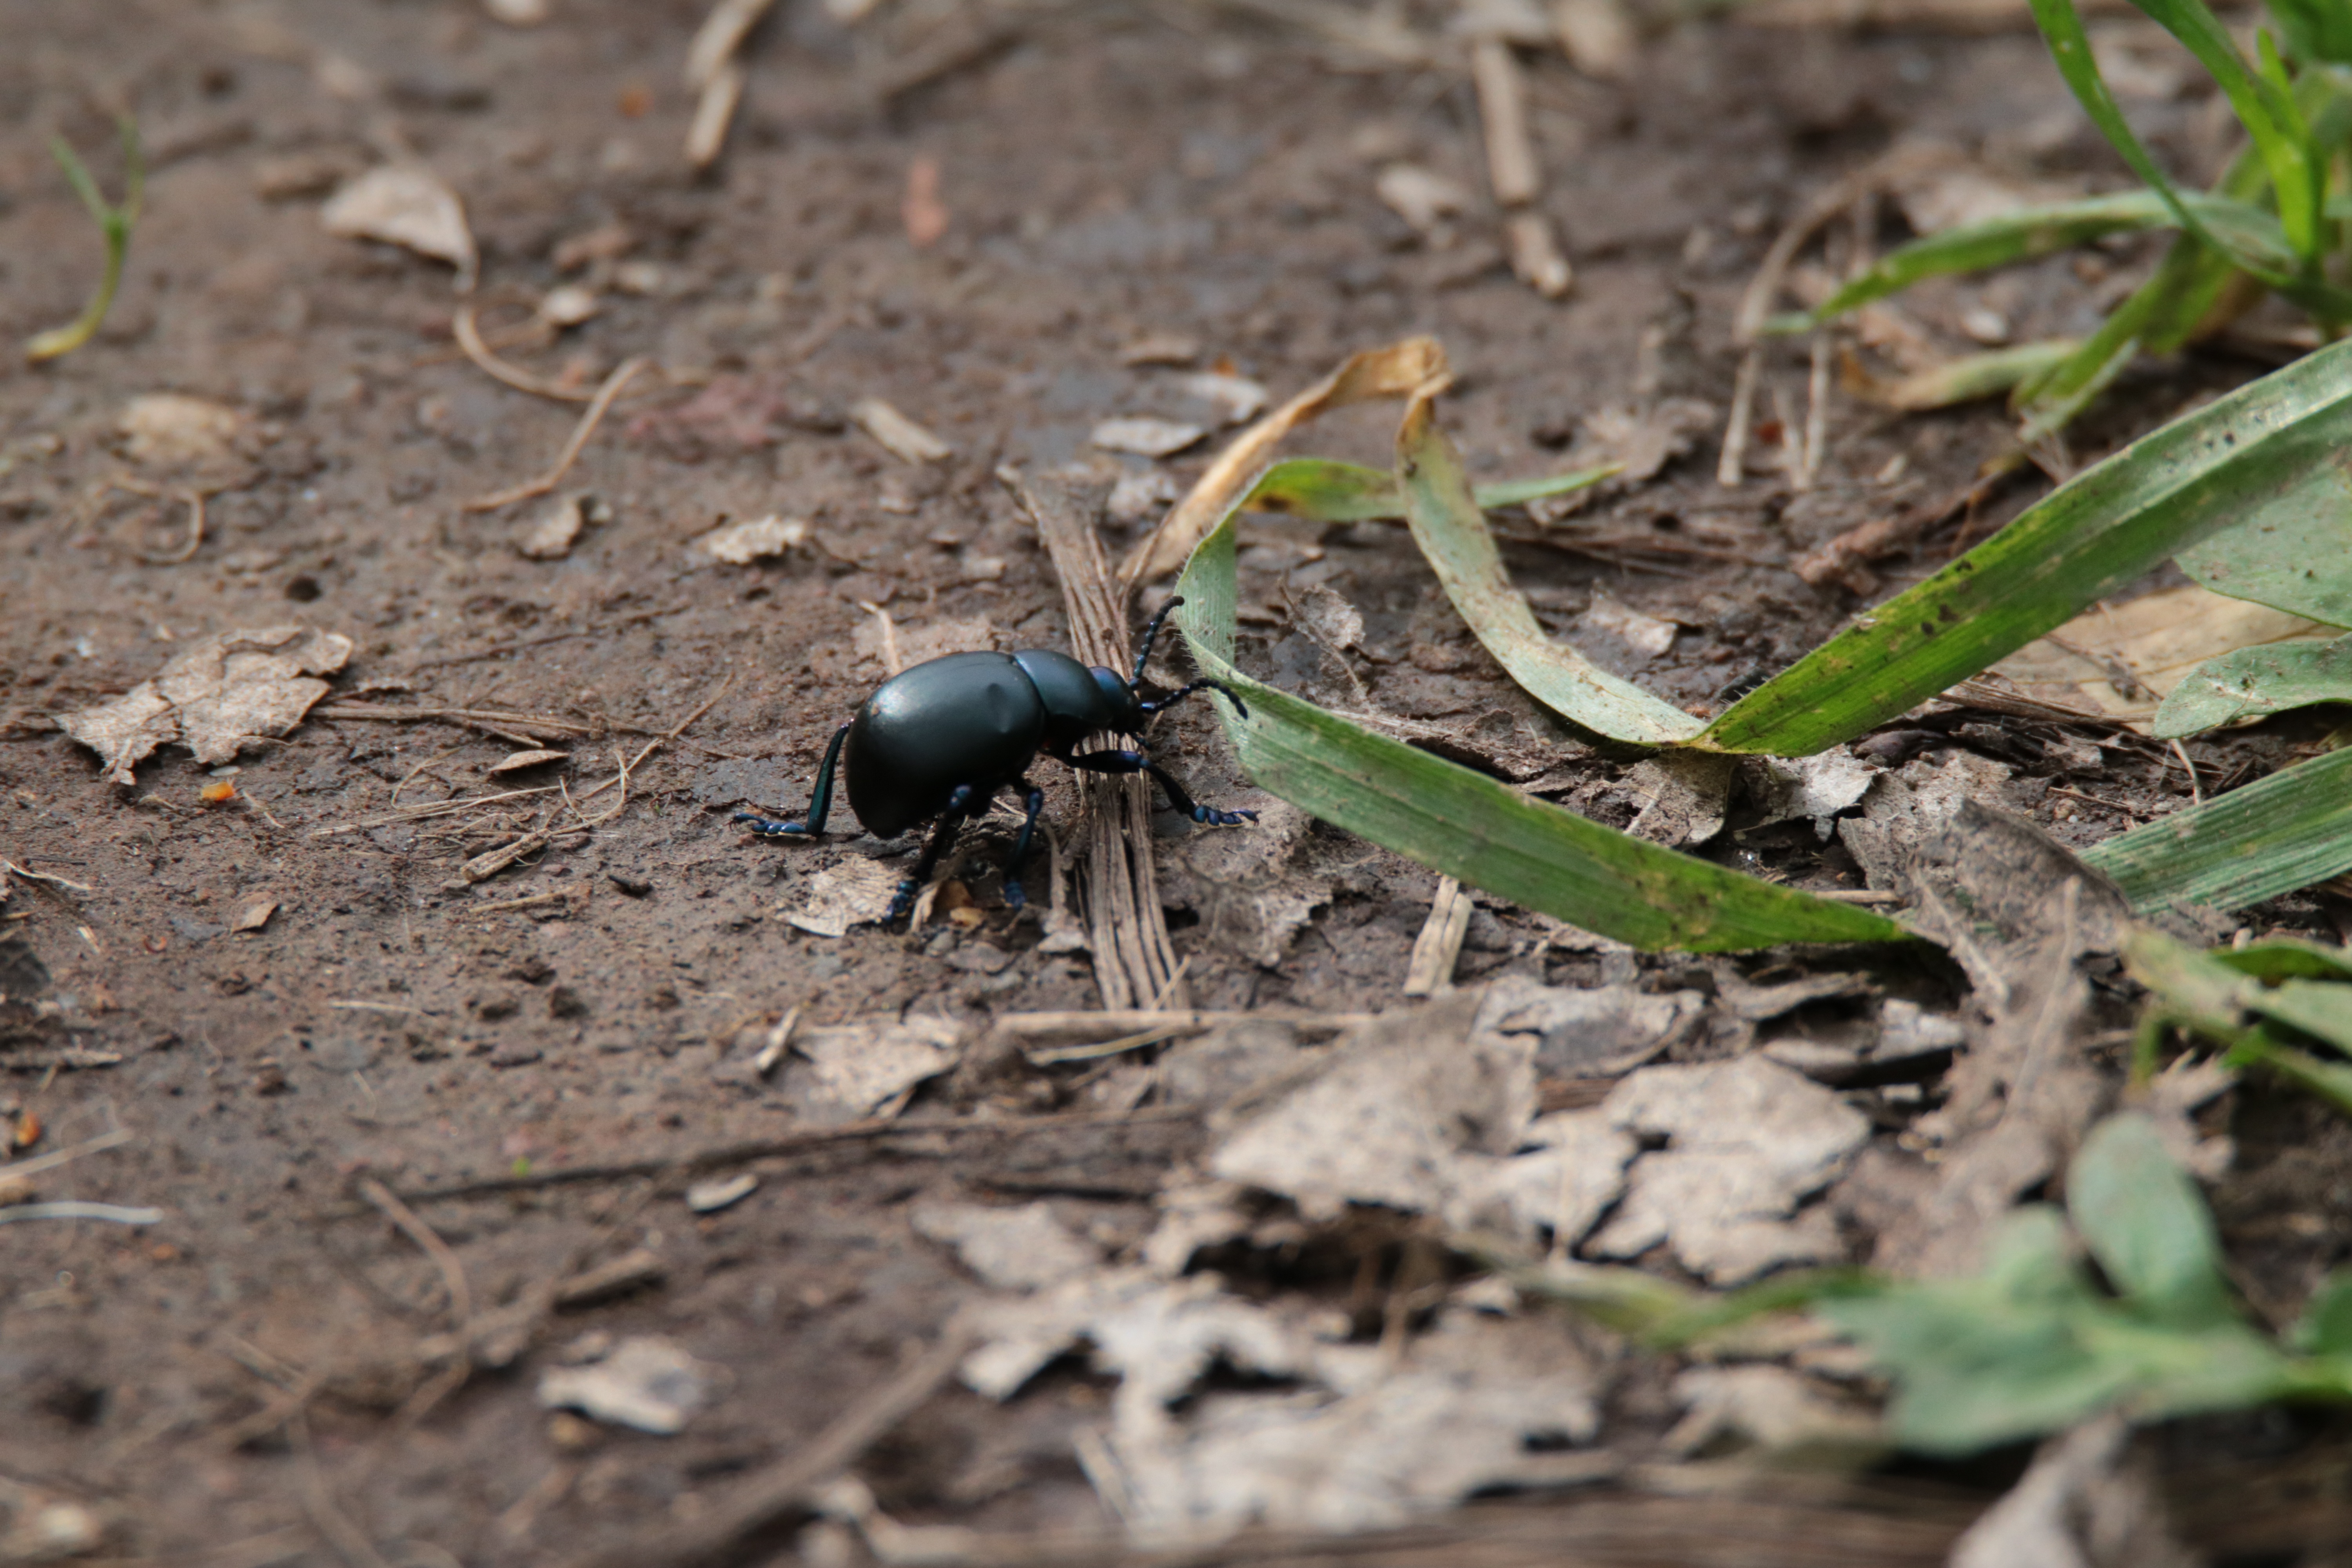
nature, animal, wildlife, insect, macro, soil, fauna, invertebrate, insects, beetle, macro photography